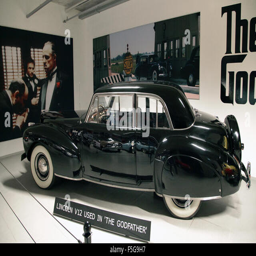
computer hardware business used in person